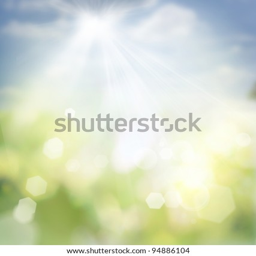
spring or summer abstract nature background with grass in the meadow and blue sky in the back